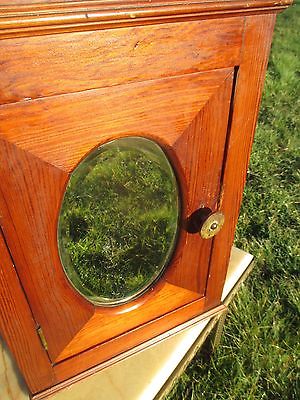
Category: cabinet